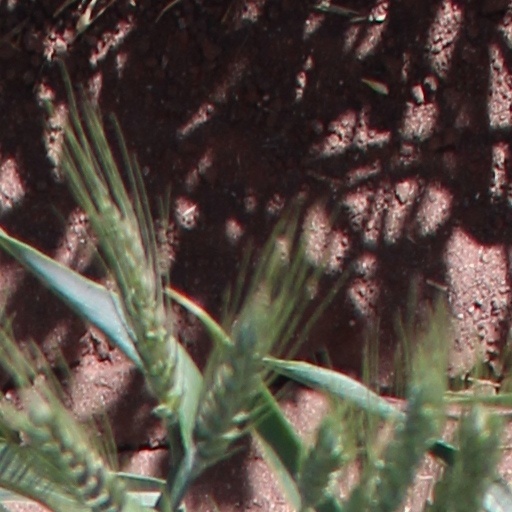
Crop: wheat